SS Onoko

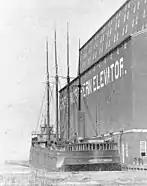
"Onoko" at the Great Northern Elevator in Superior, Wisconsin c. 1895

"Onoko" was enrolled in Cleveland on March 31, 1882. On her maiden voyage "Onoko" sailed from Cleveland on April 19, 1882, leaving port at 11 p.m. and arriving in Chicago around 2 p.m. the next day. She was carrying 2,536 tons of coal. "Onoko" captain, W.H. Pringle, reported that "Onoko" "behaved splendidly and steered like a yacht". By April 25, "Onoko" had been loaded with a cargo of wheat bound for Buffalo, New York, and left at 3:30 p.m. She discharged 88,140 bushels of wheat at the Niagara B Elevator. Not a bit of the cargo was wet. It was thought that "Onoko" could carry 115,000 to 120,000 bushels of wheat. "Onoko" capacity to carry oats was believed to be at around 155,000 bushels. The Buffalo Courier provides an accurate account of when "Onoko" arrived in Buffalo. It said that "About noon on Saturday the new iron steamer "Onoko" arrived here with something over 88,000 bushels wheat. She left Chicago last Tuesday at 4:20PM and her time in coming down was three days and nineteen and a half hours".